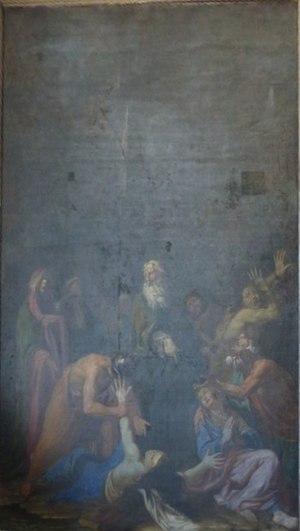
Tableau de Marc Chabry (1660-1727) représentant deux philosophes surpris de voir la puissance de saint Antoine sur les possédés
Marc Chabry, né en 1660 et mort à Lyon le 4 août 1727, est un peintre et sculpteur français.